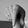
ASL letter: Q